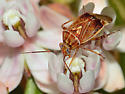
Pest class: lygus_bug